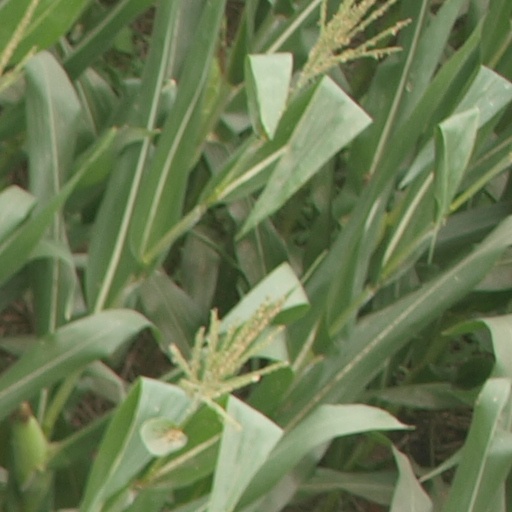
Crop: maize; corn